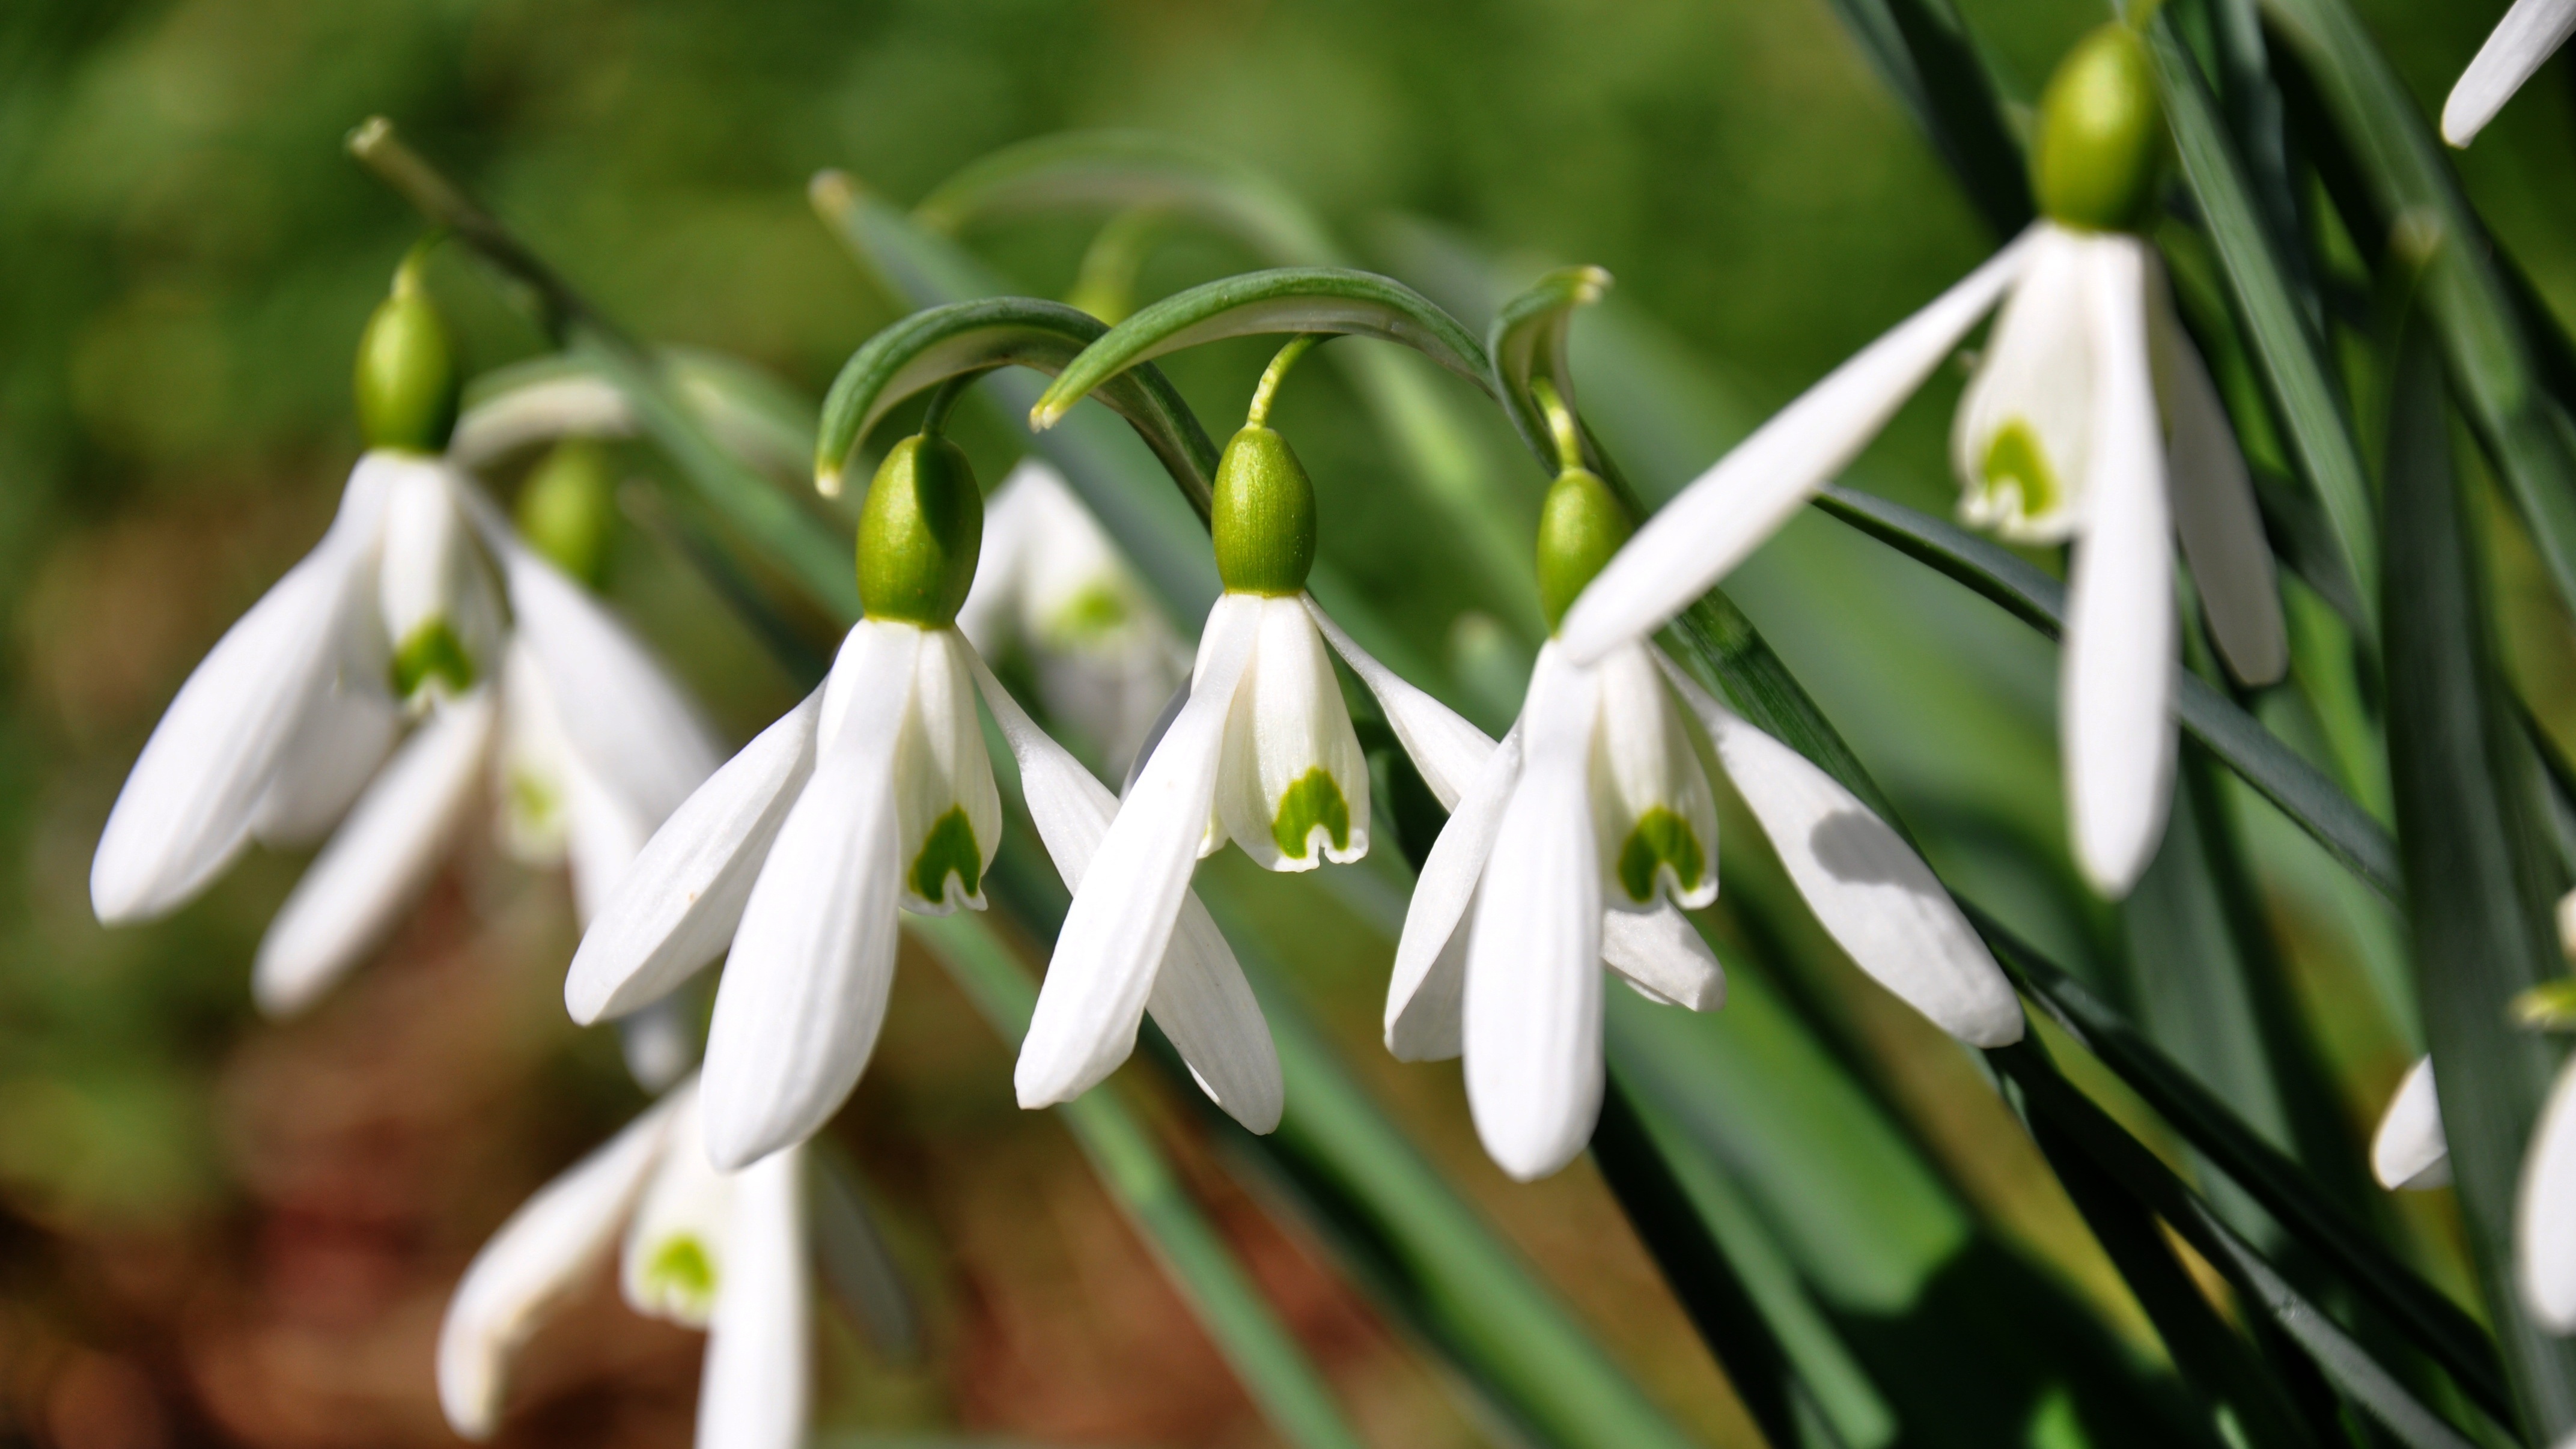
nature, grass, plant, leaf, flower, spring, green, botany, flora, snowdrop, galanthus, flowering plant, plant stem, land plant